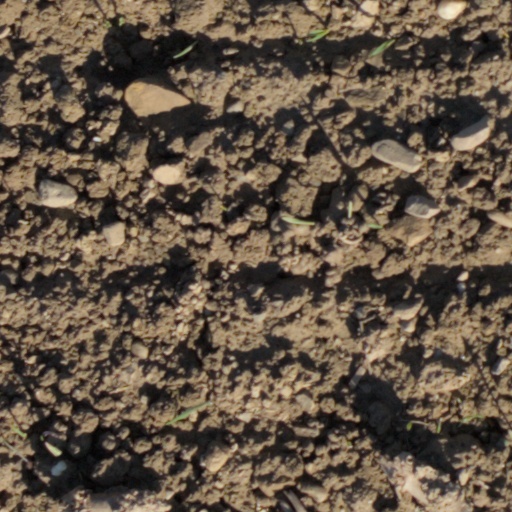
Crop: wheat